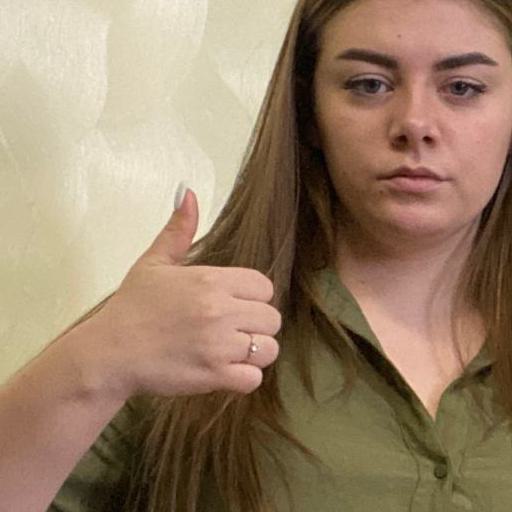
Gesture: like